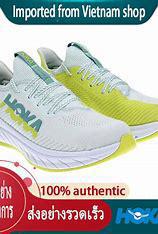
Brand: Hoka
Model: 100